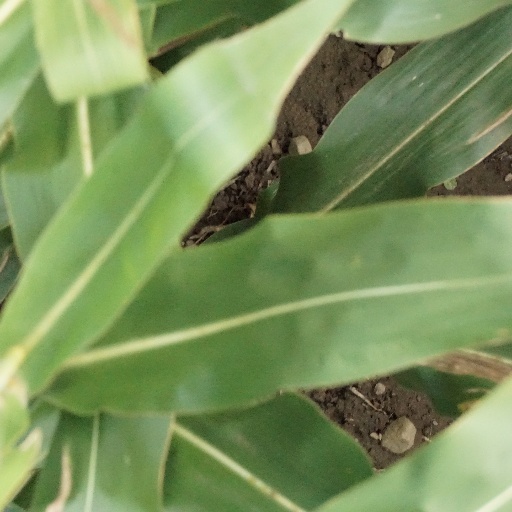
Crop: maize; corn